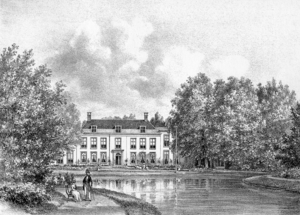
Domaine 'Oosterbeek' dans la municipalité de Wassenaar près de la ville de La Haye, aux Pays-Bas. Español: La Casa de Campo 'Oosterbeek' en el municipio de Wassenaar, cerca de la ciudad de La Haya, Países Bajos.